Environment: real
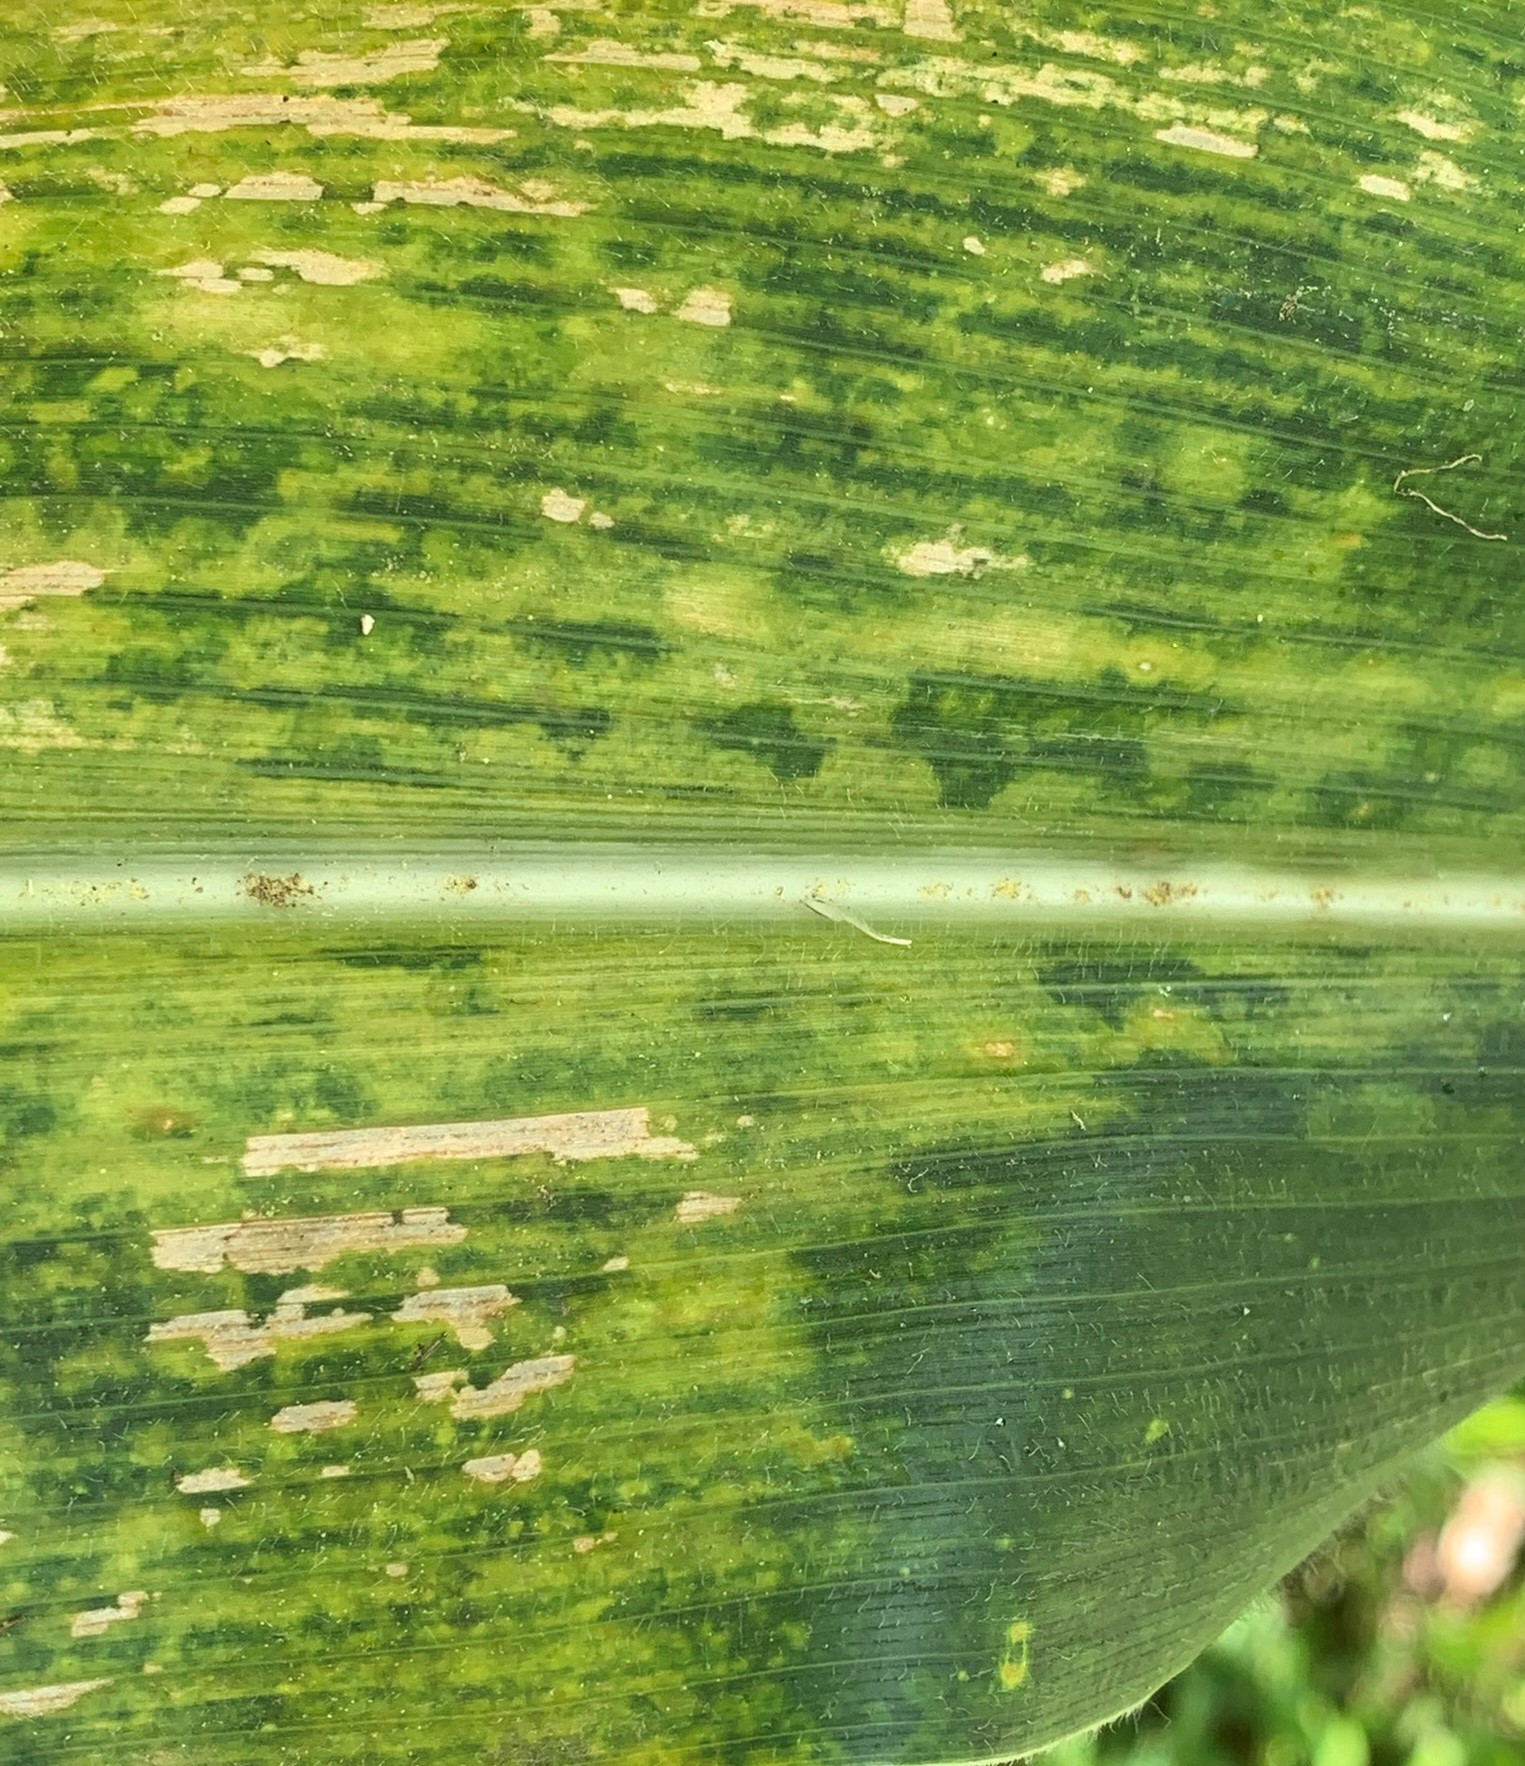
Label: lethal_necrosis